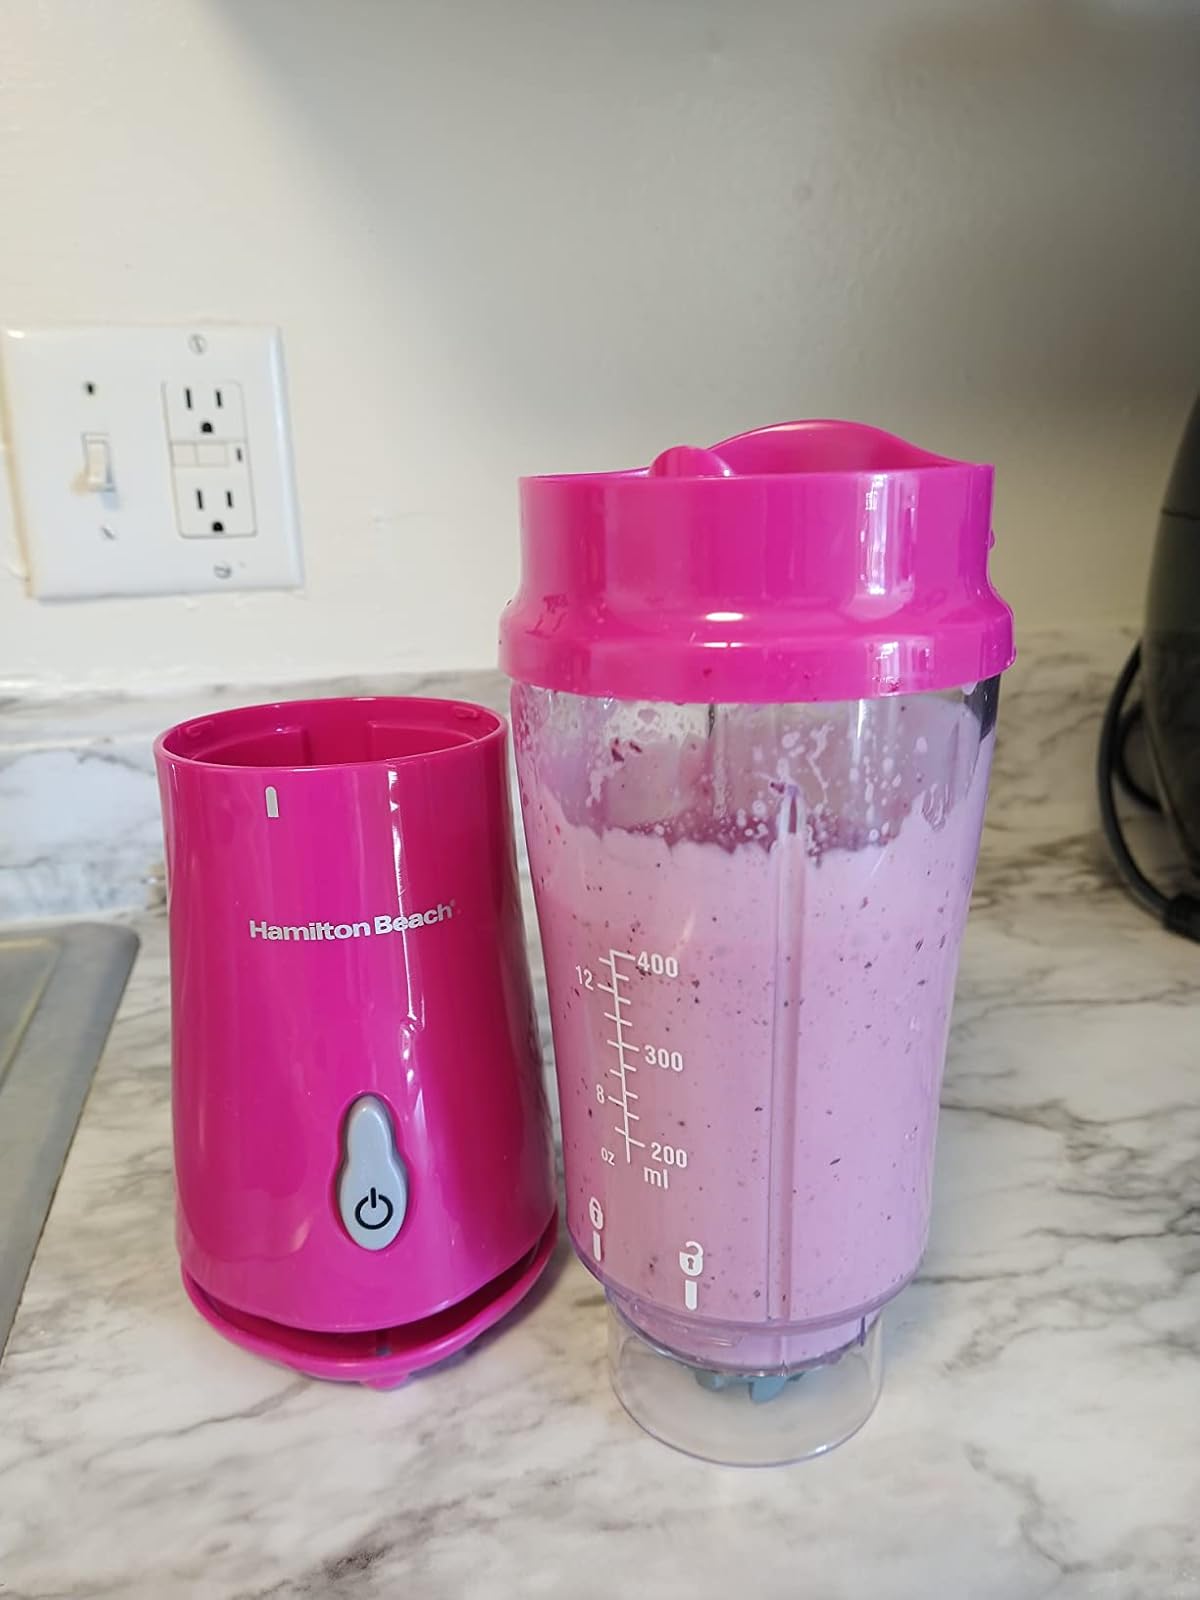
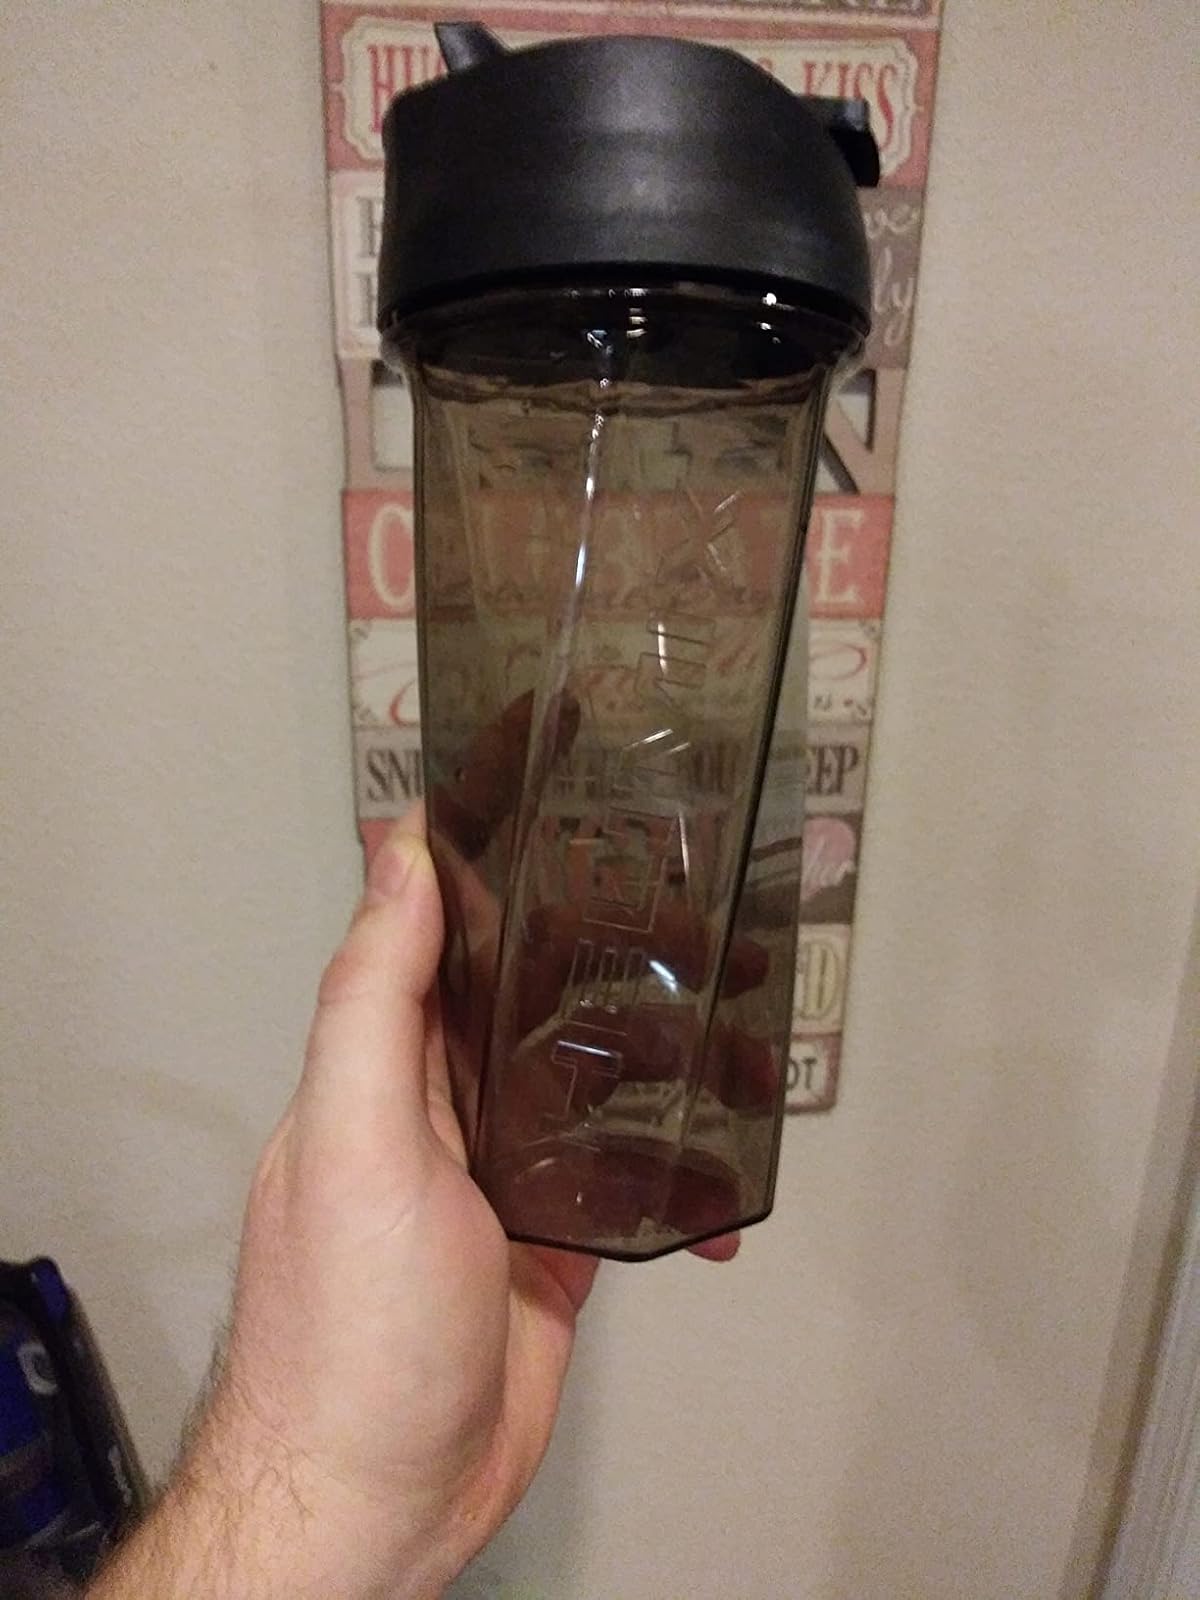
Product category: items_blender
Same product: no